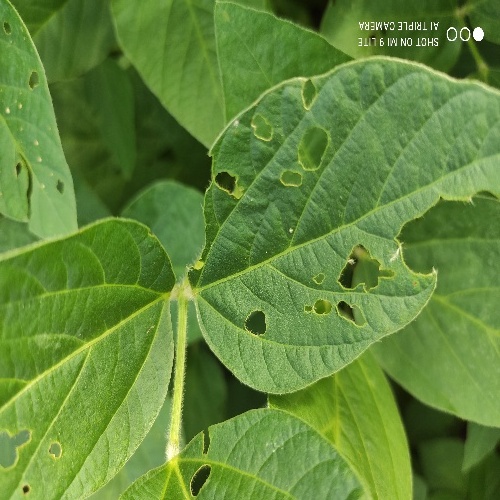
Label: Caterpillar